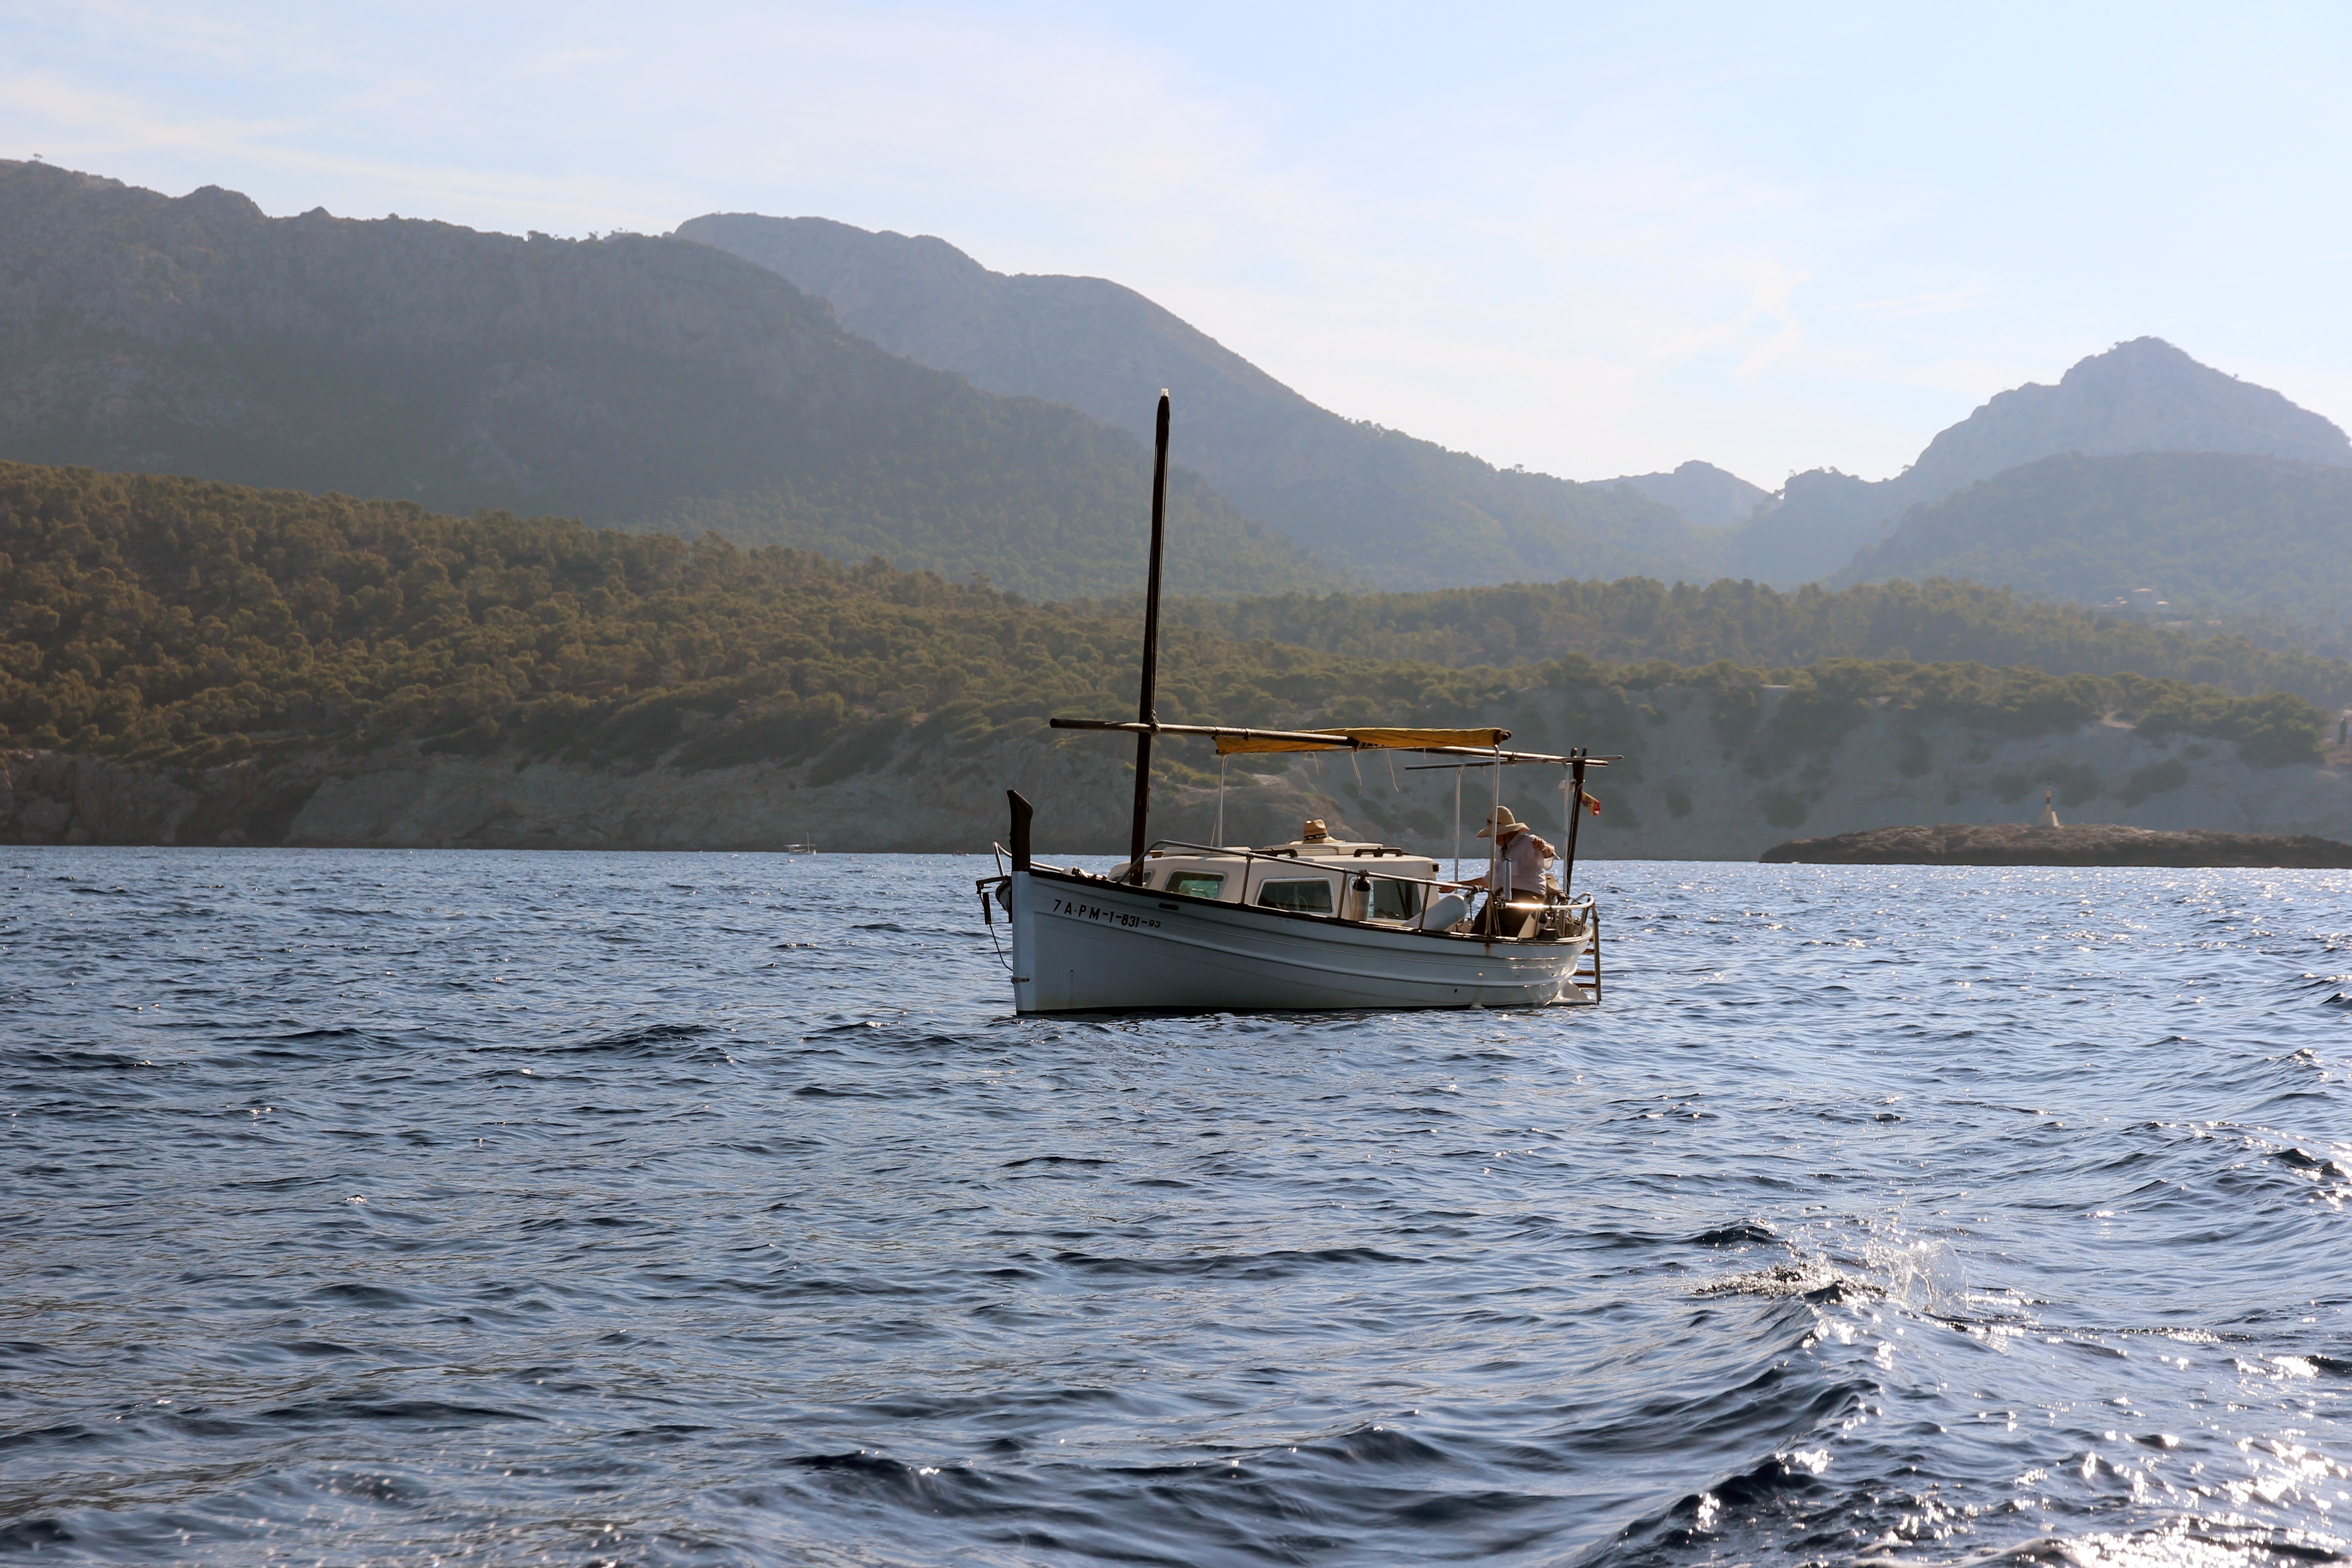
sea, coast, water, boat, lake, ship, boot, vehicle, sailing, bay, sailboat, boating, shipping, watercraft, loch, fishing vessel, watercraft rowing